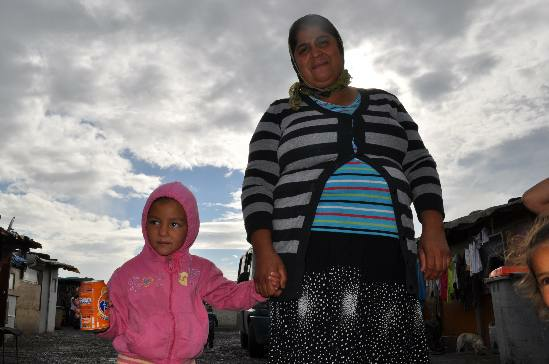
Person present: Yes